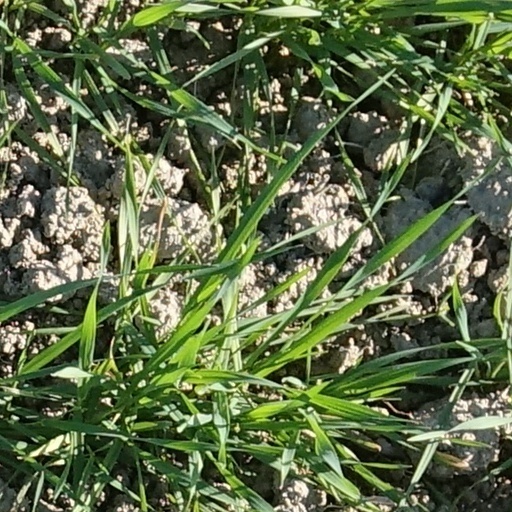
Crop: wheat